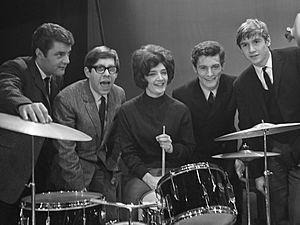
The Honeycombs est un groupe de pop britannique des années 1960. Leur plus gros succès est leur premier single Have I the Right?, sorti en juin 1964, qui se classe nᵒ 1 au Royaume-Uni et nᵒ 5 aux États-Unis. Leur caractéristique la plus remarquable est que c'est une jeune femme, Honey Lantree, qui y tenait la batterie.